Walter Eykmann

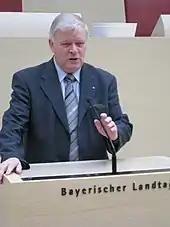
Walter Eykmann

Walter Eykmann (born August 20, 1937) is a German politician, representative of the Christian Social Union of Bavaria. He was a member of the Landtag of Bavaria from the 1970s.